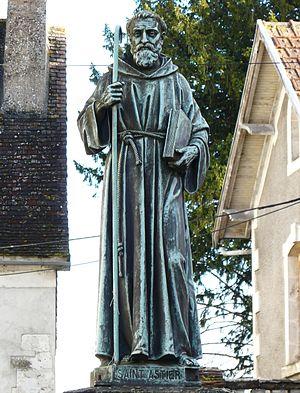
Statue représentant l'ermite saint Astier, Saint-Astier, Dordogne, France